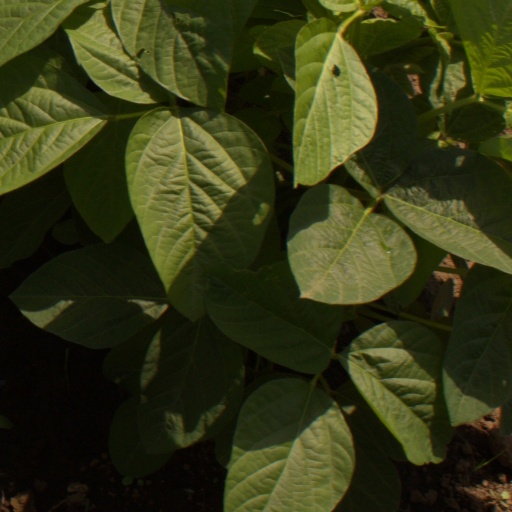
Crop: soybean